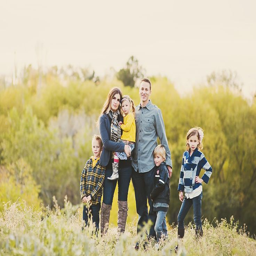
i like how they are even with the treetops behind them .